Jewish views on Jesus

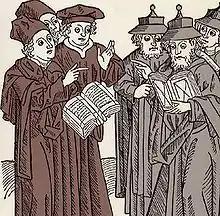
Woodcut carved by Johann von Armssheim (1483). Portrays a disputation between Christian and Jewish scholars

The belief that Jesus is God, the Son of God, or a person of the Trinity, is incompatible with Jewish theology. Jews believe Jesus did not fulfill messianic prophecies that establish the criteria for the coming of the Messiah. Judaism does not accept Jesus as a divine being, an intermediary between humans and God, a messiah, or holy. Belief in the Trinity is also held to be incompatible with Judaism, as are a number of other tenets of Christianity.